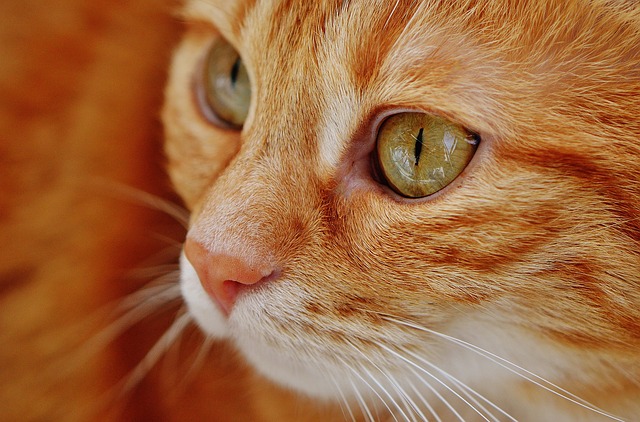
Label: cat